Namık Kemal

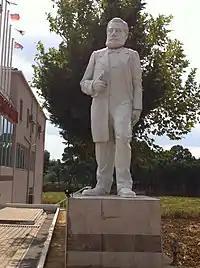
Namık Kemal statue in Tekirdağ

Namık Kemal had an enormous influence on the formation of a Turkish national identity. Kemal's focus on national loyalty, rather than loyalty to a monarch (influenced, as it was, by Western European ideals of self-government) contributed not only to the spread of democracy during the early 20th century, but also to the formation of the modern Republic of Turkey after the dissolution of the Ottoman Empire. The founder of modern Turkey, Mustafa Kemal Atatürk, often remarked that he had been influenced by Kemal's writing as a young man, and that they had subsequently been a source of inspiration for his goals in the formation of the Turkish government and state.